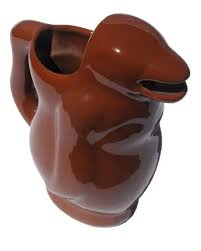
Waste category: glass